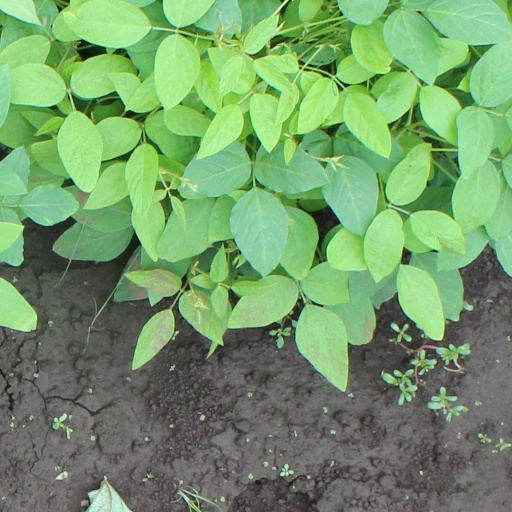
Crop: soybean